Sky position (RA, Dec in degrees): 182.43, 29.51
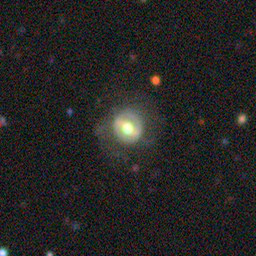
Galaxy morphology: Round Smooth Galaxies